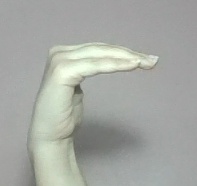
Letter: haa